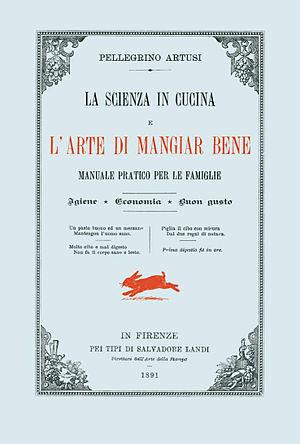
La scienza in cucina e l'arte di mangiar bene est un manuel de gastronomie publié en 1891 chez Salvadore Landi par l'écrivain et gastronome italien Pellegrino Artusi.